Daniel Kottke

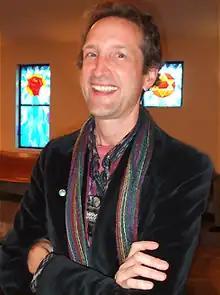
Kottke in 2007

Daniel Kottke is an American businessman known for having been a college friend of Steve Jobs and one of the first employees of Apple Inc. He met Jobs at Reed College in 1972, and they trekked together through India for spiritual enlightenment and to the All One Farm. In 1976, Kottke realized his interest in computers when Jobs hired him to assemble hobbyist computer projects and then to be a part-time employee at the newly founded Apple Computer. There, he debugged the Apple II family, prototyped the Apple III and Macintosh, and endured the IPO where Steve Wozniak assigned Kottke some of his own stock. He was portrayed in several films about Apple.